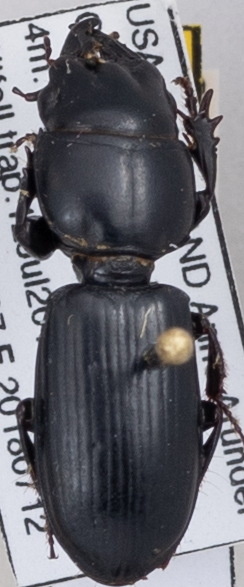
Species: Scarites subterraneus
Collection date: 2018-07-12
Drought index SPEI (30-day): -1.374
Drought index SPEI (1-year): -0.156
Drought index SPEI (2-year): -0.8